Who Wants to Be a Millionaire (Hong Kong game show)

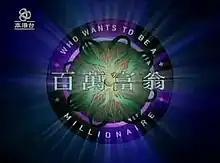
Logo

Who Wants to Be a Millionaire ("The Millionaire") is a Hong Kong game show, based on the original British format of "Who Wants to Be a Millionaire?". The show's first host was Kenneth Chan. The main goal of the game is to win HK$1 million (US$129,000) by correctly answering 15 multiple-choice questions. There are three lifelines: 50:50, Phone-a-Friend and Ask-the-Audience. It first aired on April 29, 2001. It was broadcast by Hong Kong's ATV.